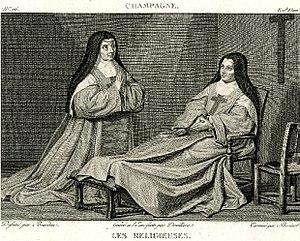
Edme Bovinet est un graveur à l'eau-forte, au burin et en taille-douce, également éditeur et marchand d'estampes actif à Paris, français né en 1767 à Bricon près de Chaumont, mort en 1832 à Creil.